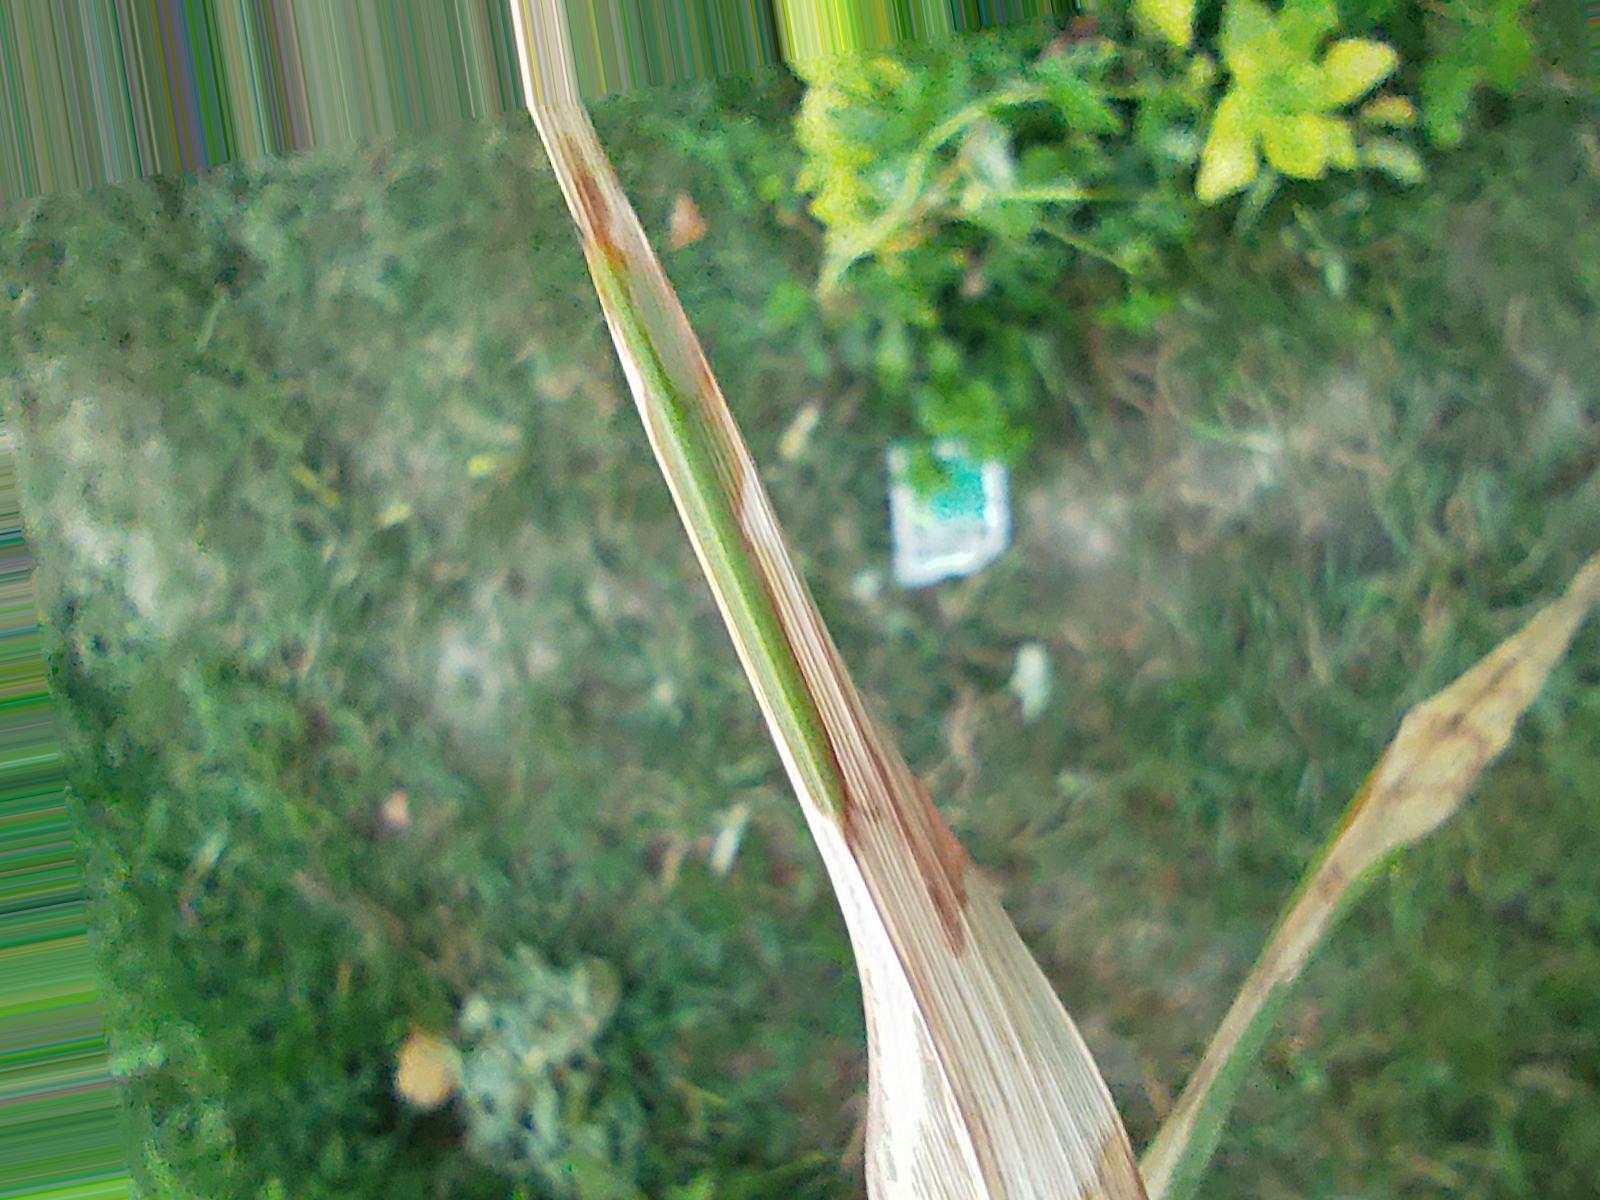
Nhãn: Bệnh Đốm Vằn ( Khô vằn ) ( Sheath Blight )